Joanna Tokarska-Bakir

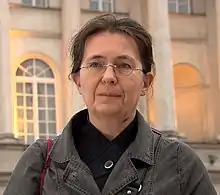
Tokarska-Bakir in 2013

Joanna Sabina Tokarska-Bakir (born 1958) is a Polish cultural anthropologist, literary scholar, and religious studies scholar. She is a full professor and chair of the ethnic and national relations study at the Polish Academy of Sciences's Institute of Slavic Studies. She specializes in blood libel, historical anthropology and in particular violence, and Holocaust ethnography.